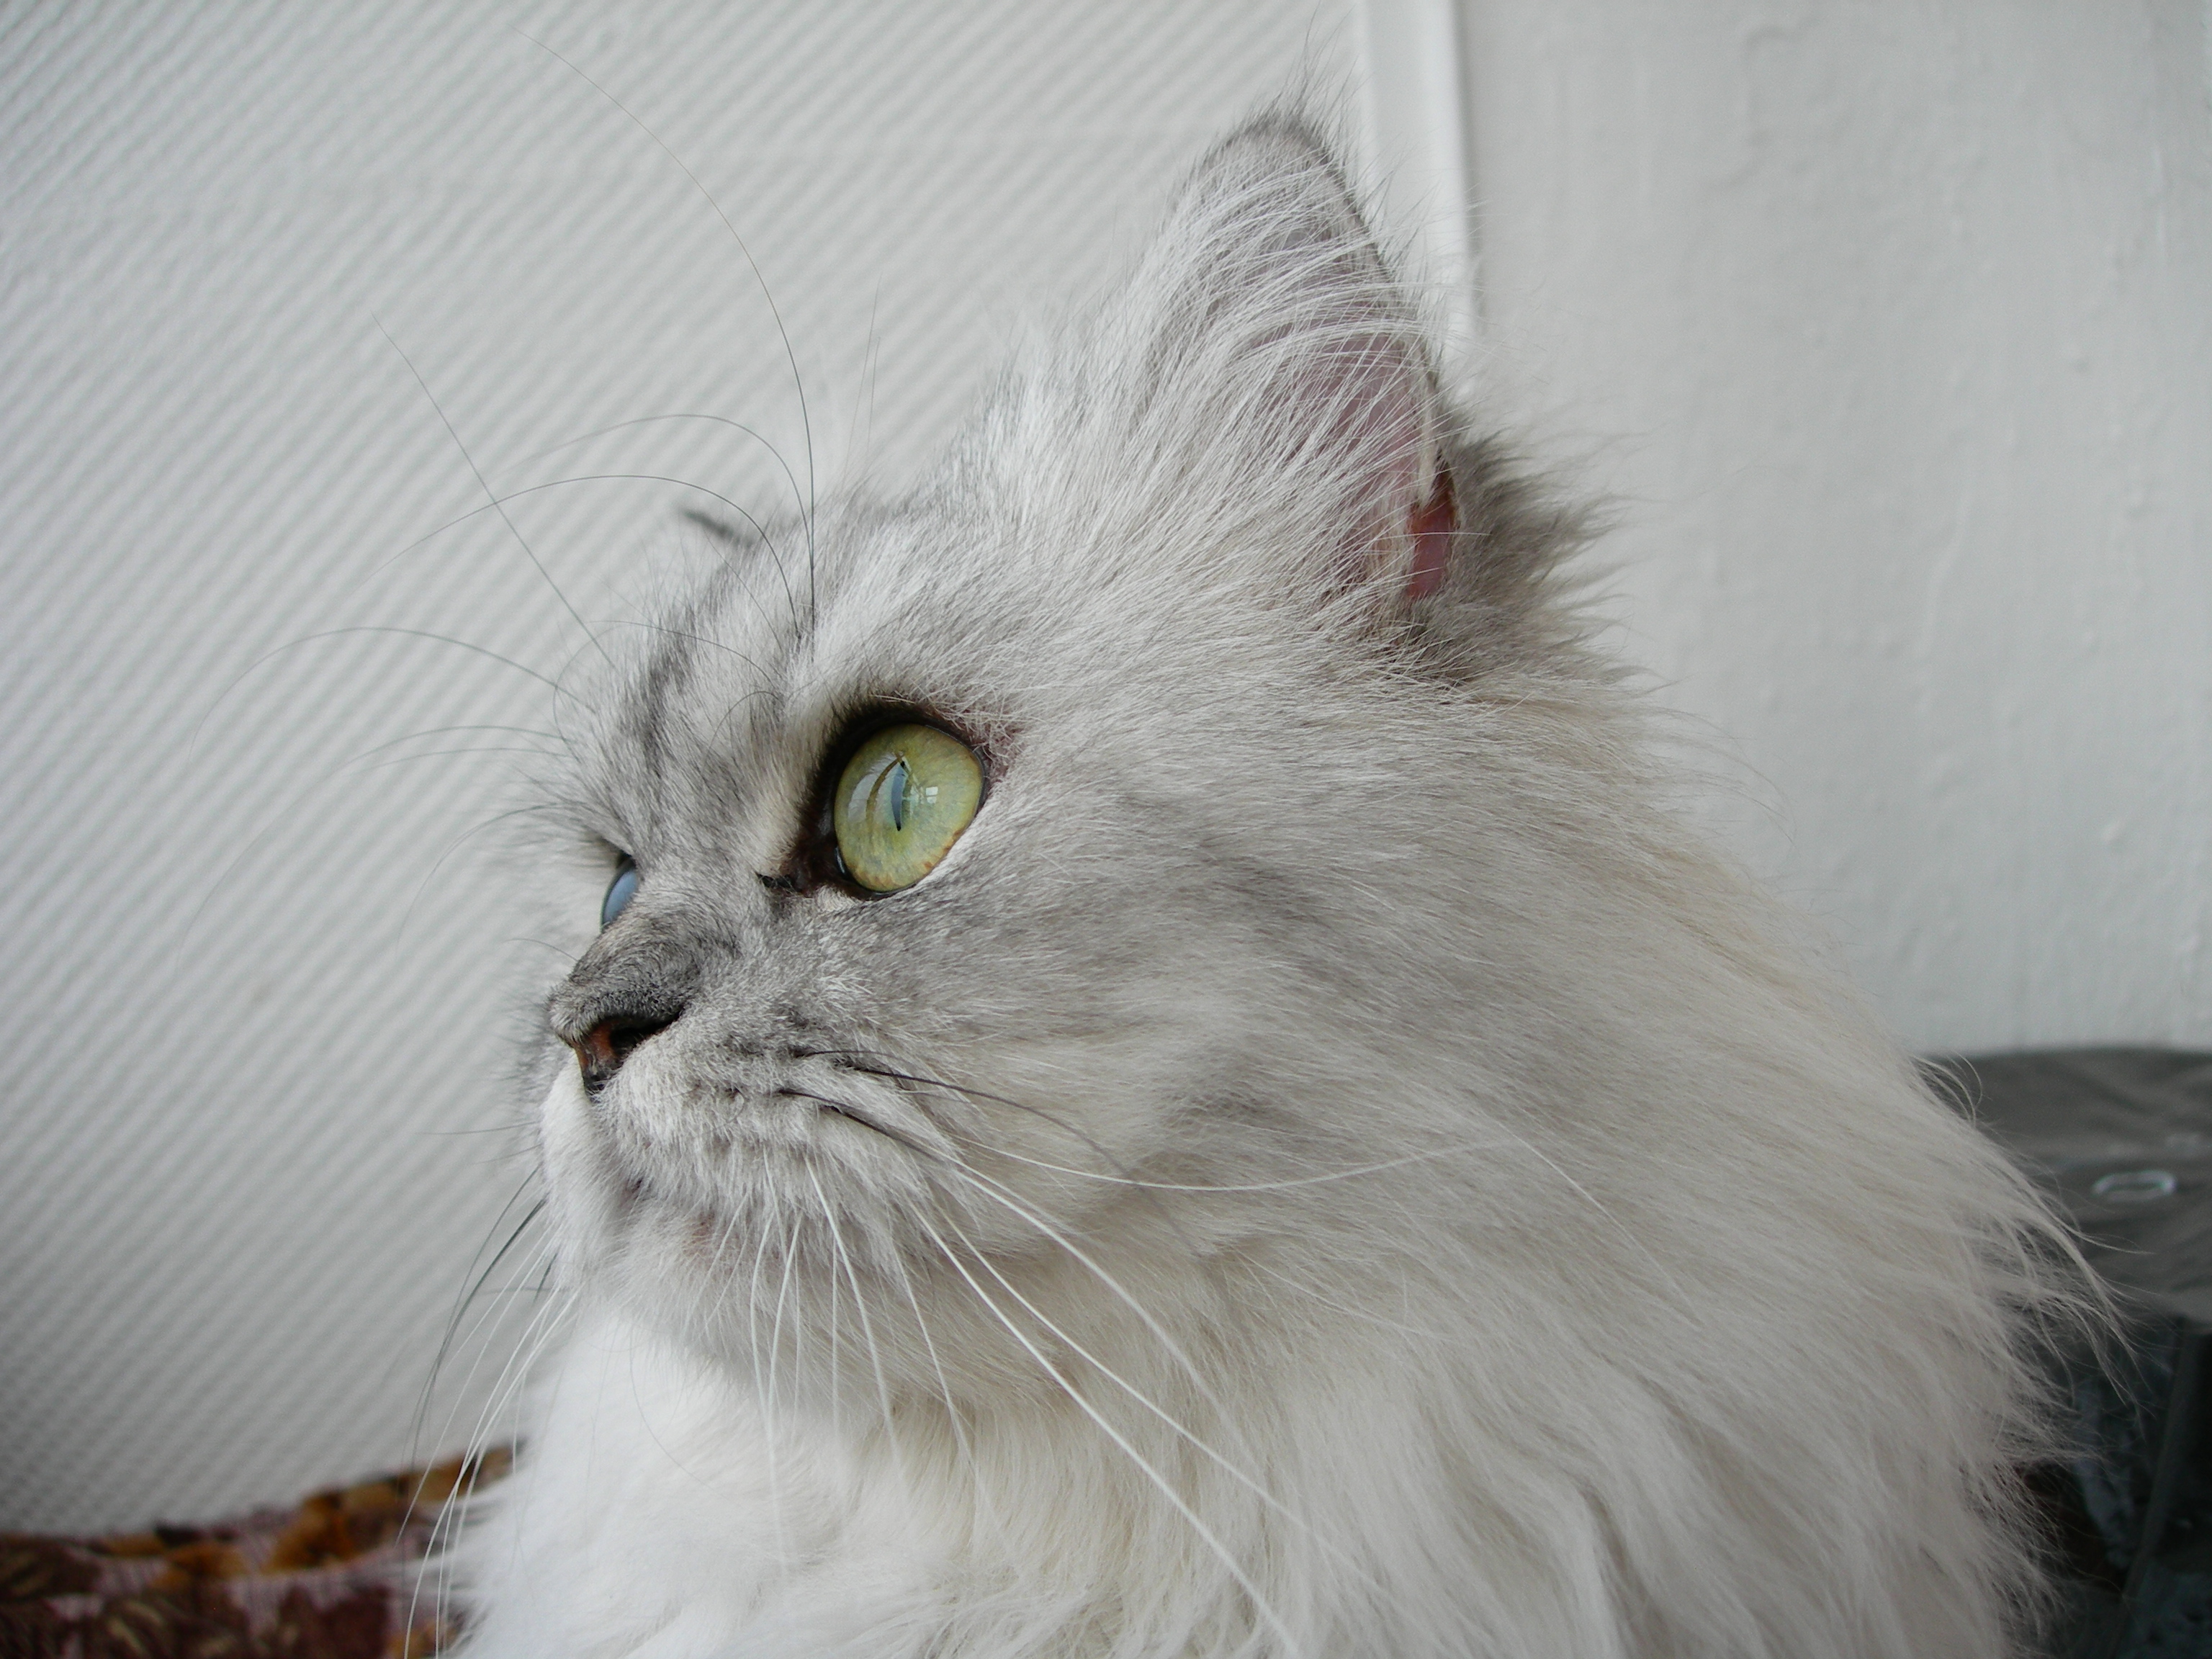
white, pet, cat, feline, mammal, nikon, life, pets, cats, whiskers, vertebrate, siberian, himalayan, marcello, persian, norwegian forest cat, small to medium sized cats, cat like mammal, carnivoran, domestic short haired cat, domestic long haired cat, british semi longhair